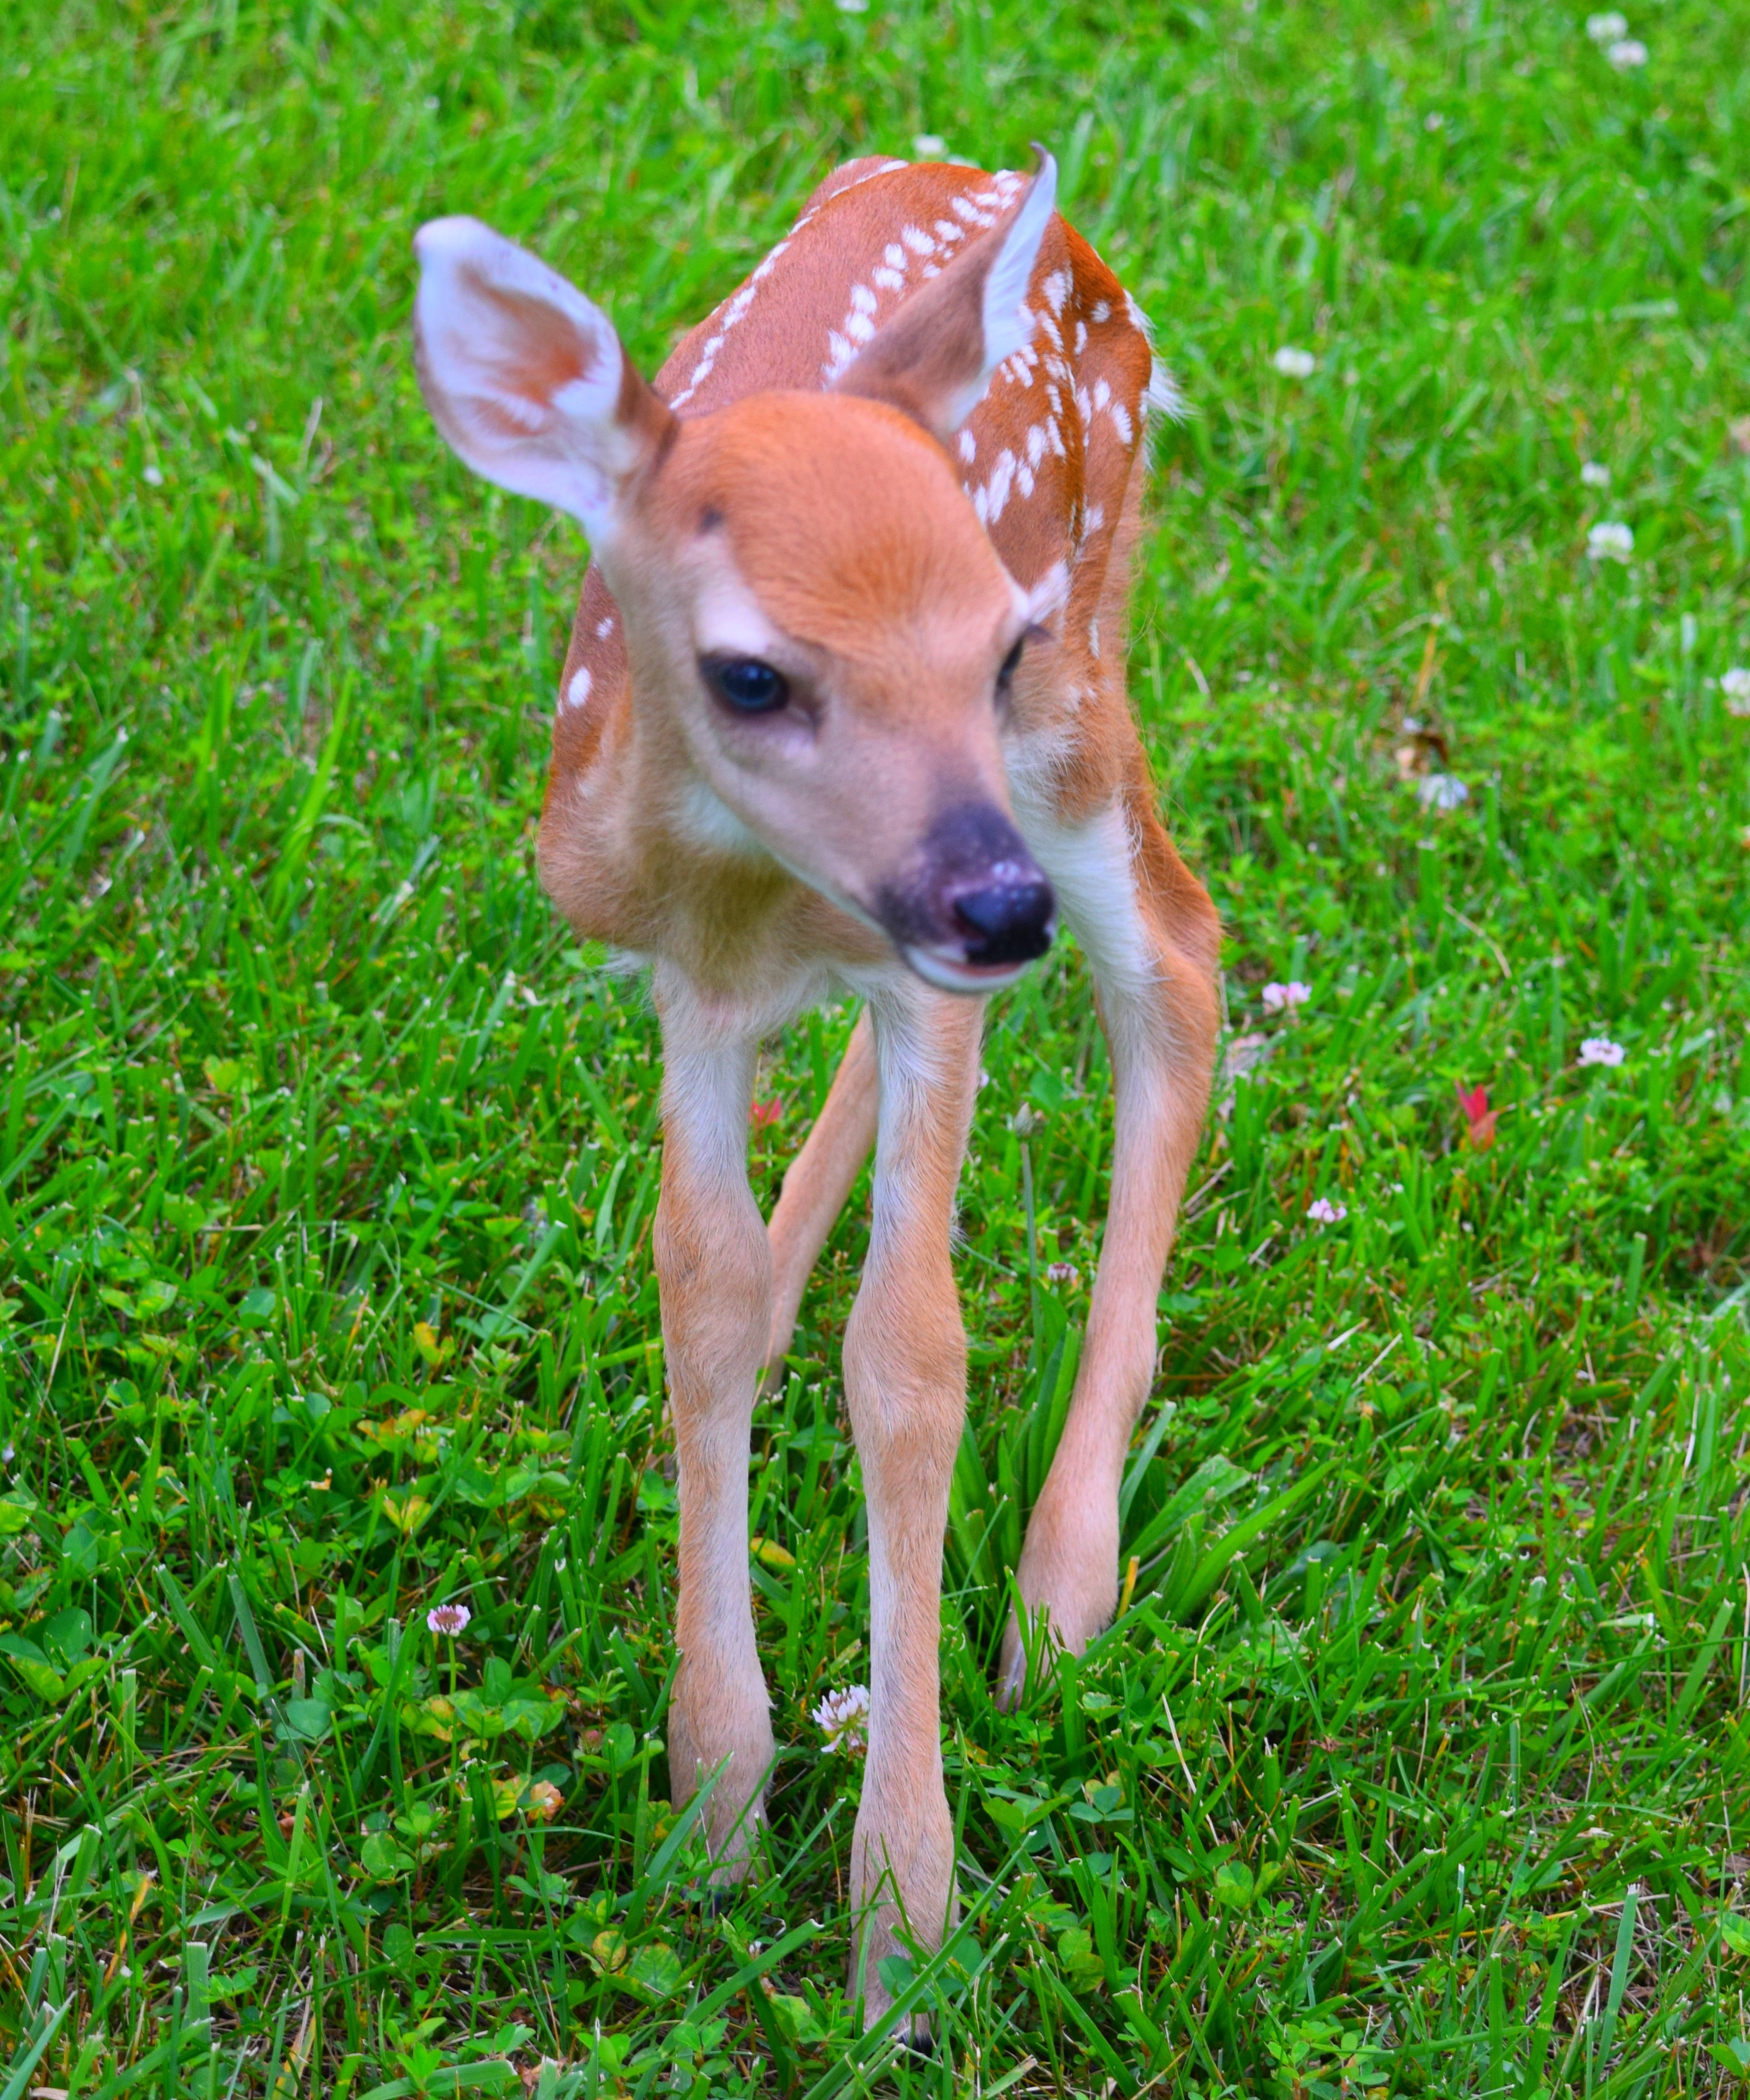
grass, meadow, wildlife, deer, mammal, fauna, vertebrate, white tailed deer